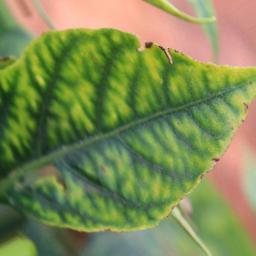
Label: nutritional